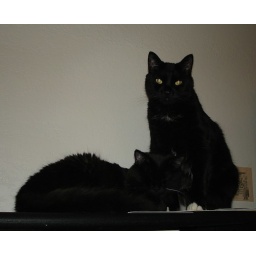
Bear and Gimi look to be both black cats in this shot. Not enough lighting, I think.